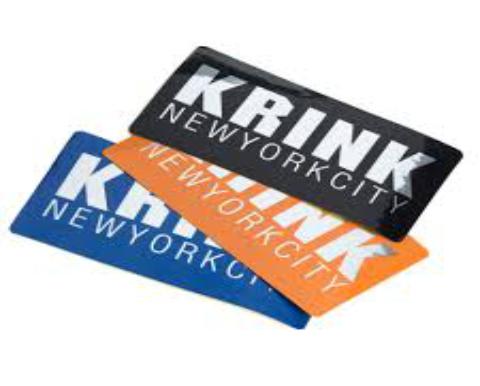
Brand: krink
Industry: Clothes